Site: saxony
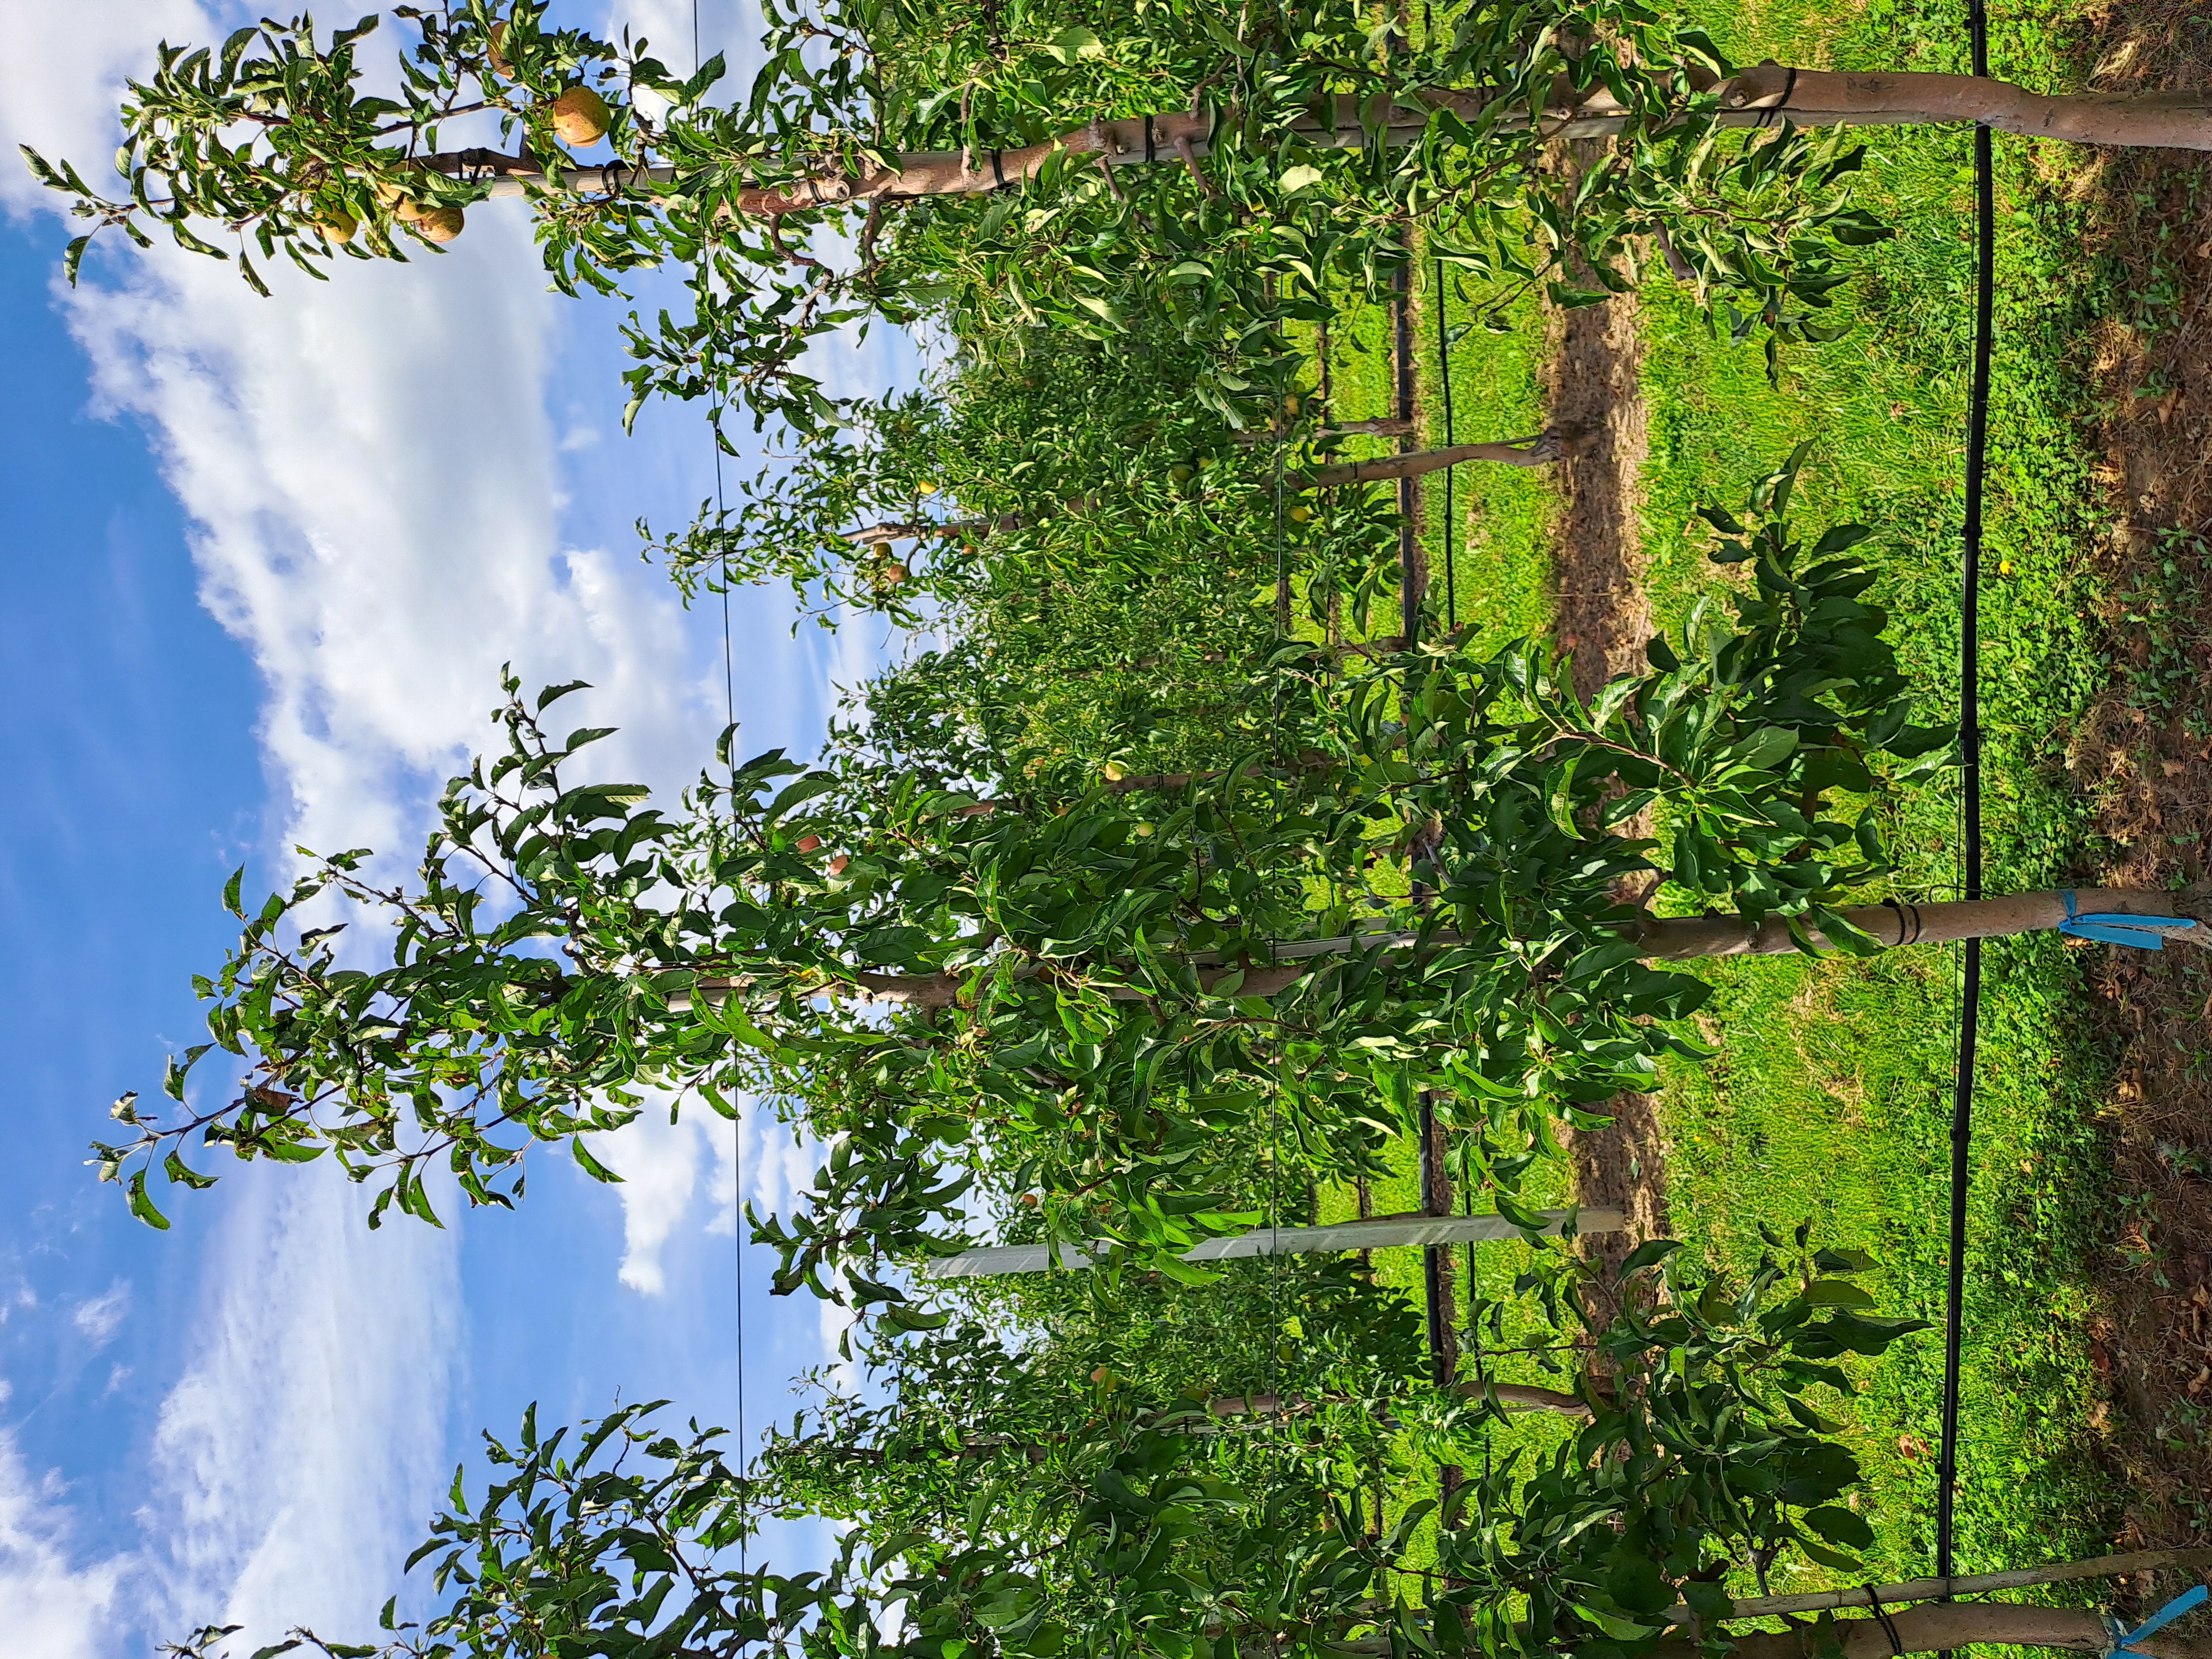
Growth stage (BBCH 85): Maturity of fruit and seed